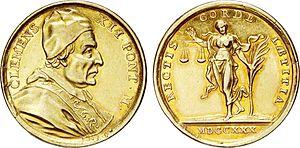
Lorenzo Corsini, né le 7 avril 1652 à Florence et décédé le 6 février 1740 à Rome, est le 246ᵉ évêque de Rome, et donc pape de l’Église catholique qu'il gouverna de 1730 à 1740 sous le nom de Clément XII.